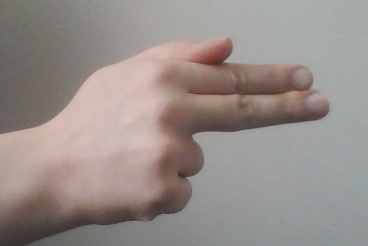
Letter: ghain